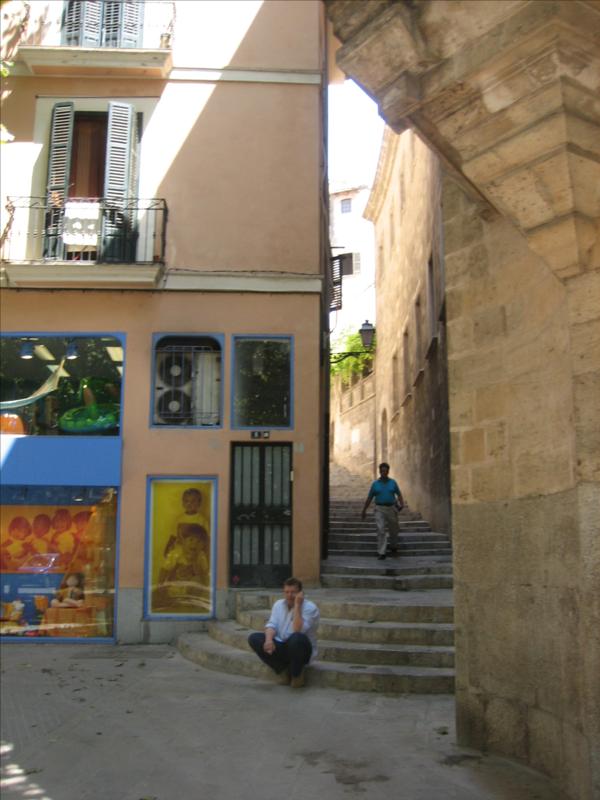
question: 雨はどれくらい降っていますか？
answer: まったく降っていない

question: 歩いている人はどれくらいいますか？
answer: 一人

question: 男性はどこに座っていますか？
answer: 階段

question: 座っている男性は何をしていますか？
answer: 電話をしている

question: どんな天気ですか？
answer: 晴れ

question: 座っている人はどれくらいいますか？
answer: 一人

question: 家の壁はどんな色ですか？
answer: ベージュ色

question: ベランダには誰かいますか？
answer: 誰もいない